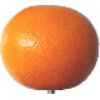
Label: Grapefruit Pink 1